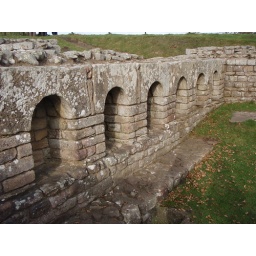
Places to hang up clothing in the bath house